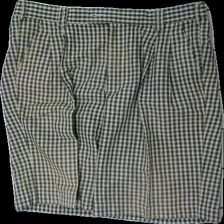
View: front
Type: Shorts
Category: Unisex
Brand: Melka (Gammalt Svenskt)?
Colors: Beige, Green, Blue, Multicolor
Material: 75% cotton, 25% polyester
Pattern: Checkered print
Cut: Regular
Size: 52
Season: Summer
Price range: <50
Recommended usage: Reuse
Description: vintage checkered shorts
Comment: washed out/sun bleached